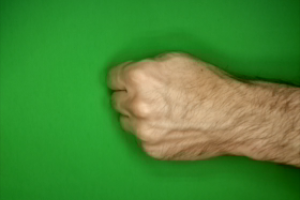
Label: rock